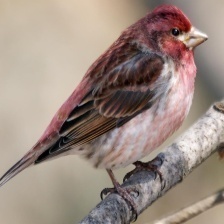
Species: PURPLE FINCH
Scientific name: HAEMORHOUS PURPUREUS
ImageNet parent category: house_finch